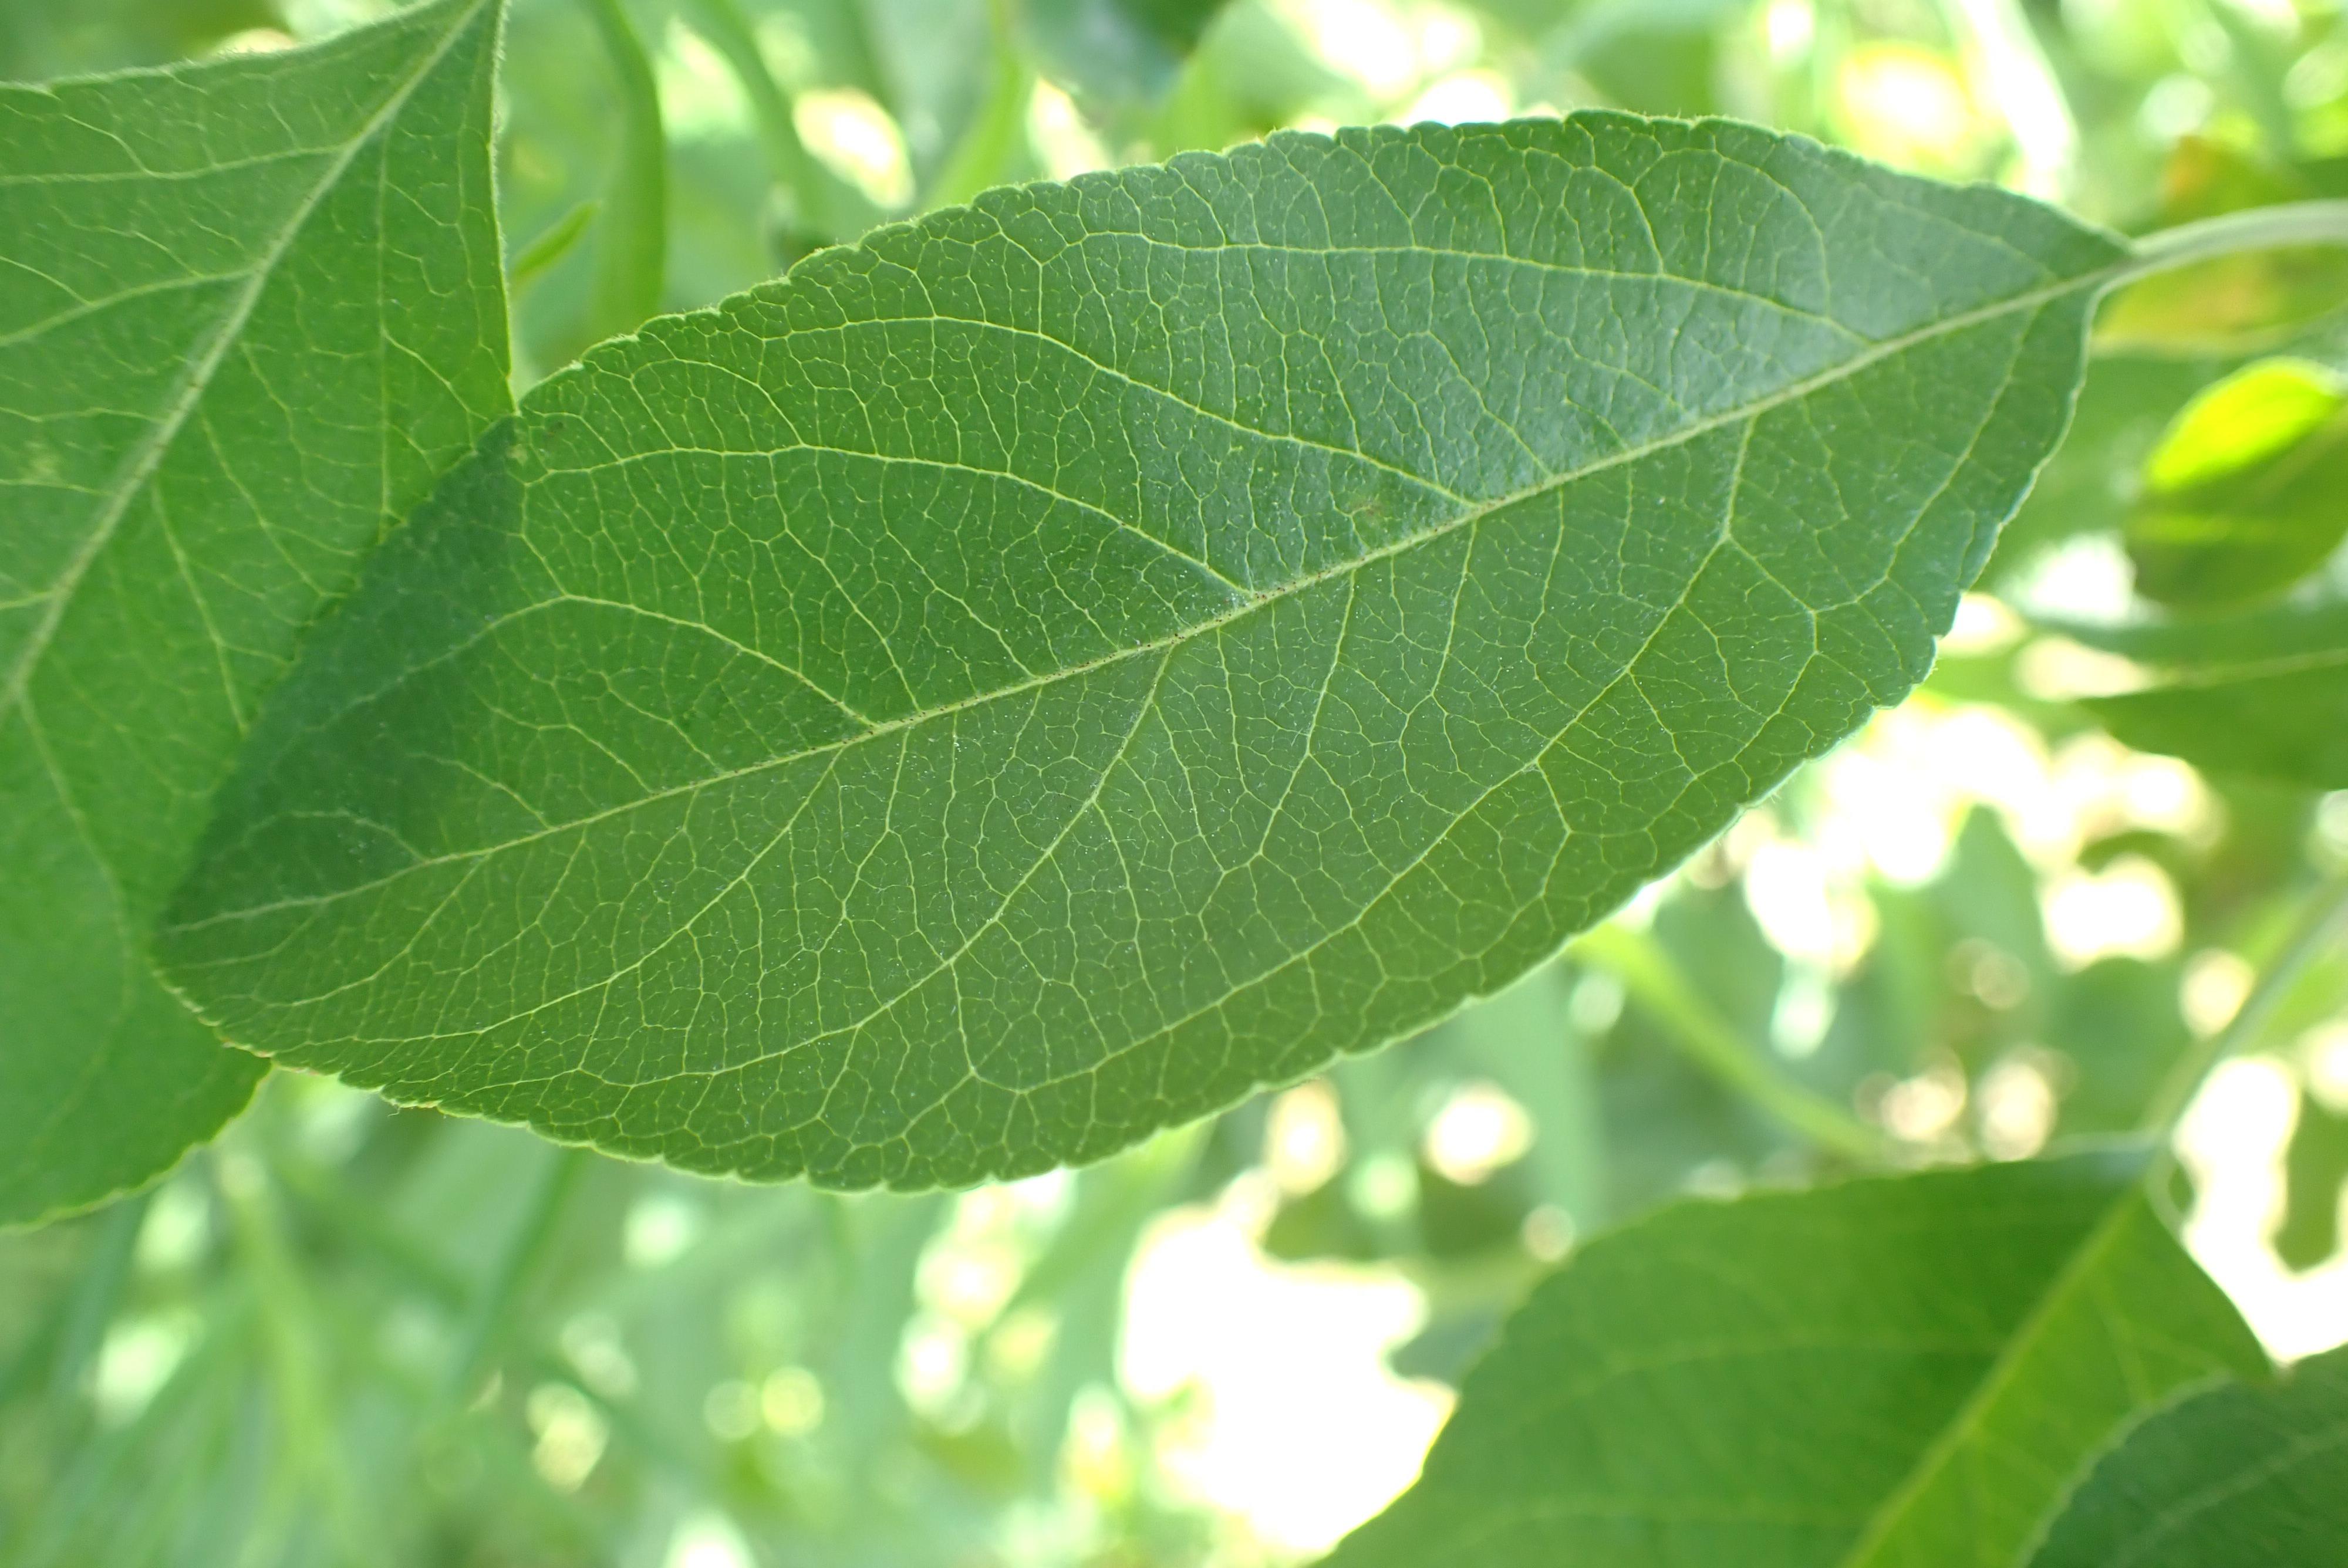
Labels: healthy